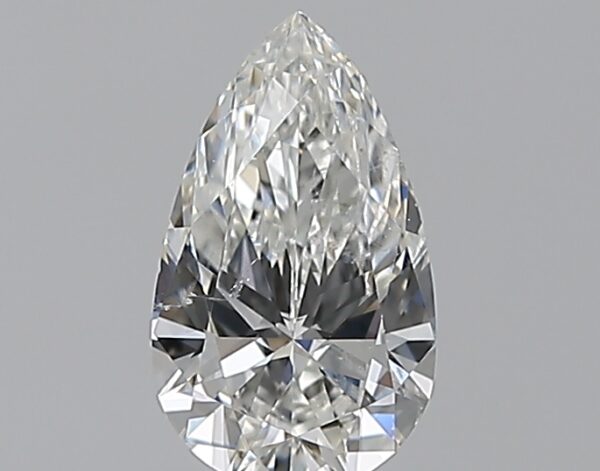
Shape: pear
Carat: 0.73
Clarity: SI1
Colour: G
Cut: EX
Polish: EX
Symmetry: VG
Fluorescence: N
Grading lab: GIA
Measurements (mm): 8.31 x 4.91 x 2.97